PRINCE2

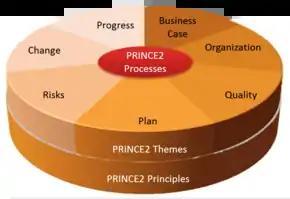
PRINCE2 – Structure

PRINCE2 (PRojects IN Controlled Environments) is a structured project management method and practitioner certification programme. PRINCE2 emphasises dividing projects into manageable and controllable stages.